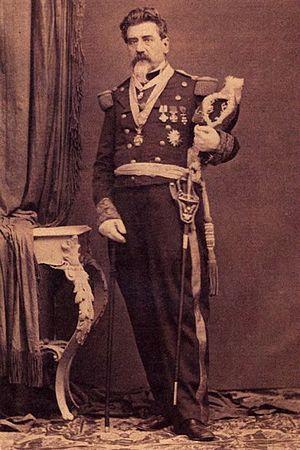
Pedro de Ampudia, né à La Havane à Cuba, fut officier de l'armée mexicaine. Il participa à de nombreuses batailles lors de la guerre américano-mexicaine.